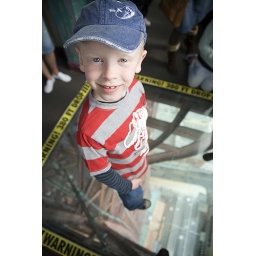
Cameron standing on a piece of glass 380 feet up Blackpool Tower, nothing below him just 2&amp;quot; of Glass!!!